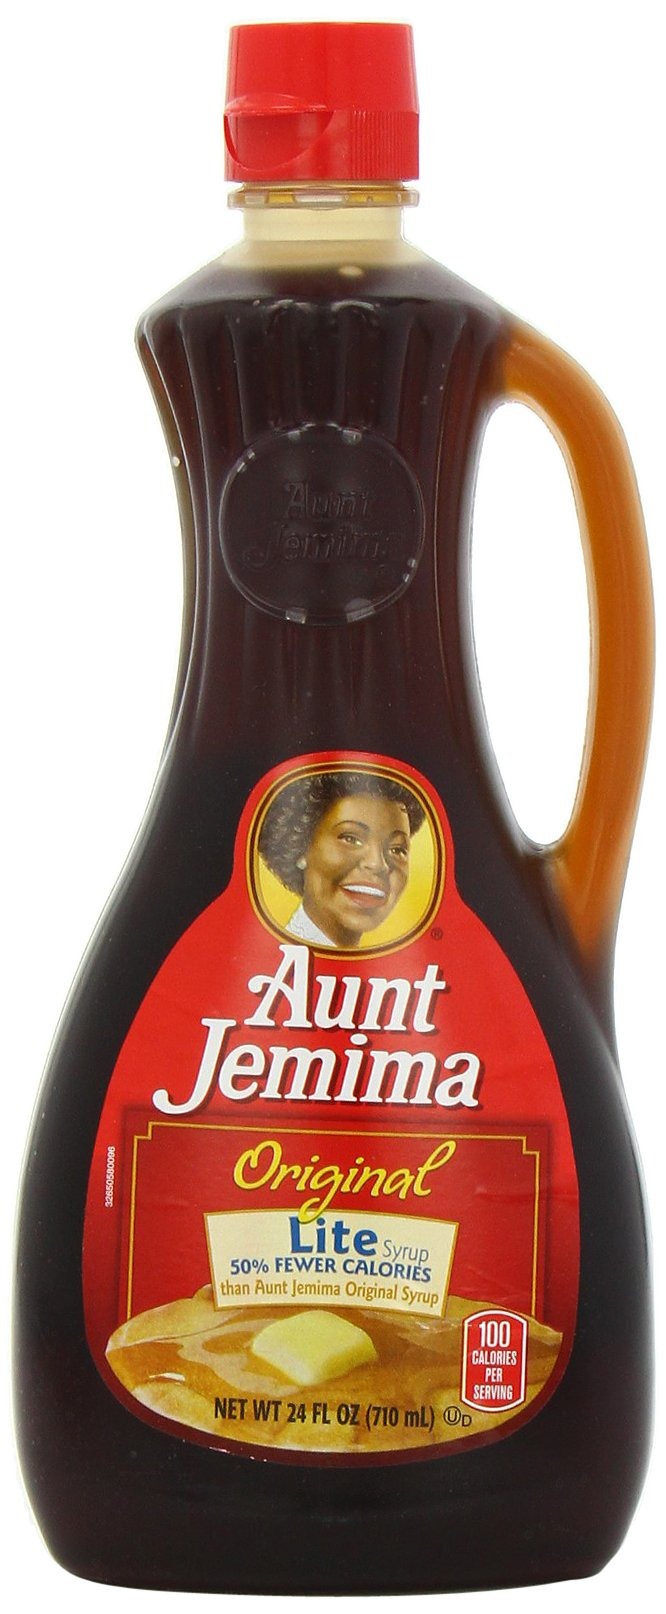
Item Name: Quaker Aunt Jemima Lite Syrup, 24 Fluid Ounce
Bullet Point 1: Thick and delicious
Bullet Point 2: Enjoy with pancakes or waffles
Bullet Point 3: Enjoy the Aunt Jemima difference
Value: 24.0
Unit: Fl Oz

Price: 4.335